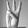
ASL letter: W